French frigate Cassard

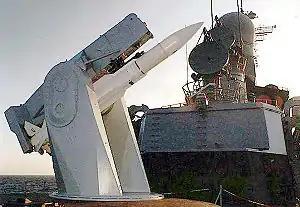
Tartar SM1 missile on "Cassard".

Cassard was an anti-aircraft destroyer of the French "Marine Nationale", lead ship of the . She was the 10th vessel of the French Navy named after the 18th century captain Jacques Cassard.